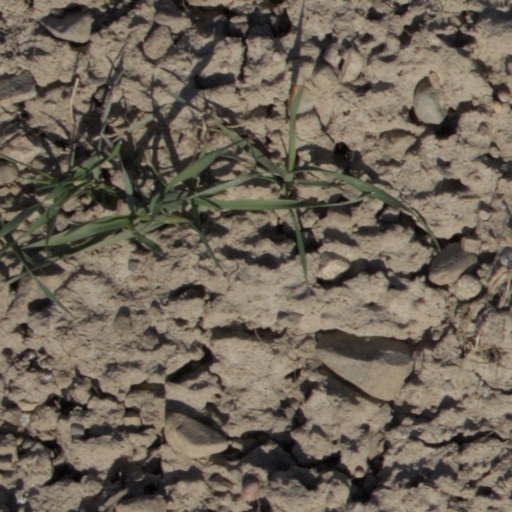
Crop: wheat